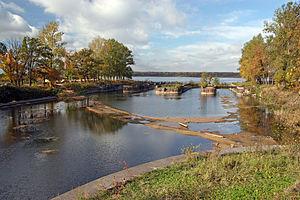
Chlisselbourg est une ville de l'oblast de Léningrad, en Russie, dans le raïon de Kirovsk. Sa population s'élevait à 14 763 habitants en 2017.